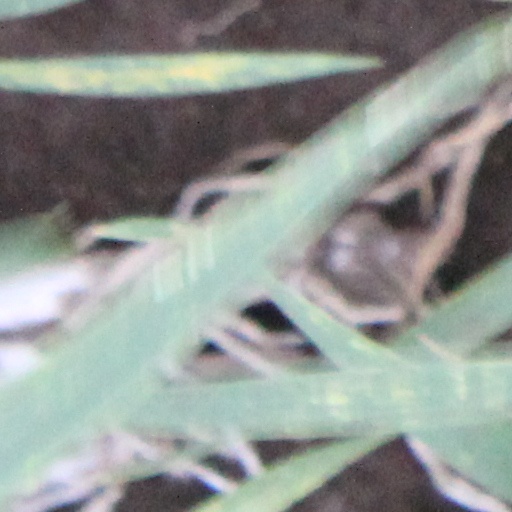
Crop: wheat